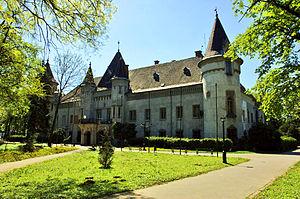
Carei est une ville roumaine du județ de Satu Mare, dans la région traditionnelle de Transylvanie et dans la région de développement du Nord-ouest.
Voici une liste des châteaux déclarés monuments historiques par le Ministère de la Culture de Roumanie. Cette liste ne comprend que des châteaux de plaisance, voire des châteaux forts qui, à un certain moment de leur histoire, ont été transformés en châteaux de plaisance. Par conséquent, les châteaux forts, les citadelles, les forteresses, les places fortes, voire les autres ouvrages fortifiés de la Roumanie ne se trouvent pas ci-dessous, mais dans la liste de forts, fortifications, citadelles et places fortes en Roumanie.